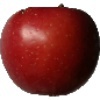
Label: Apple Braeburn 1